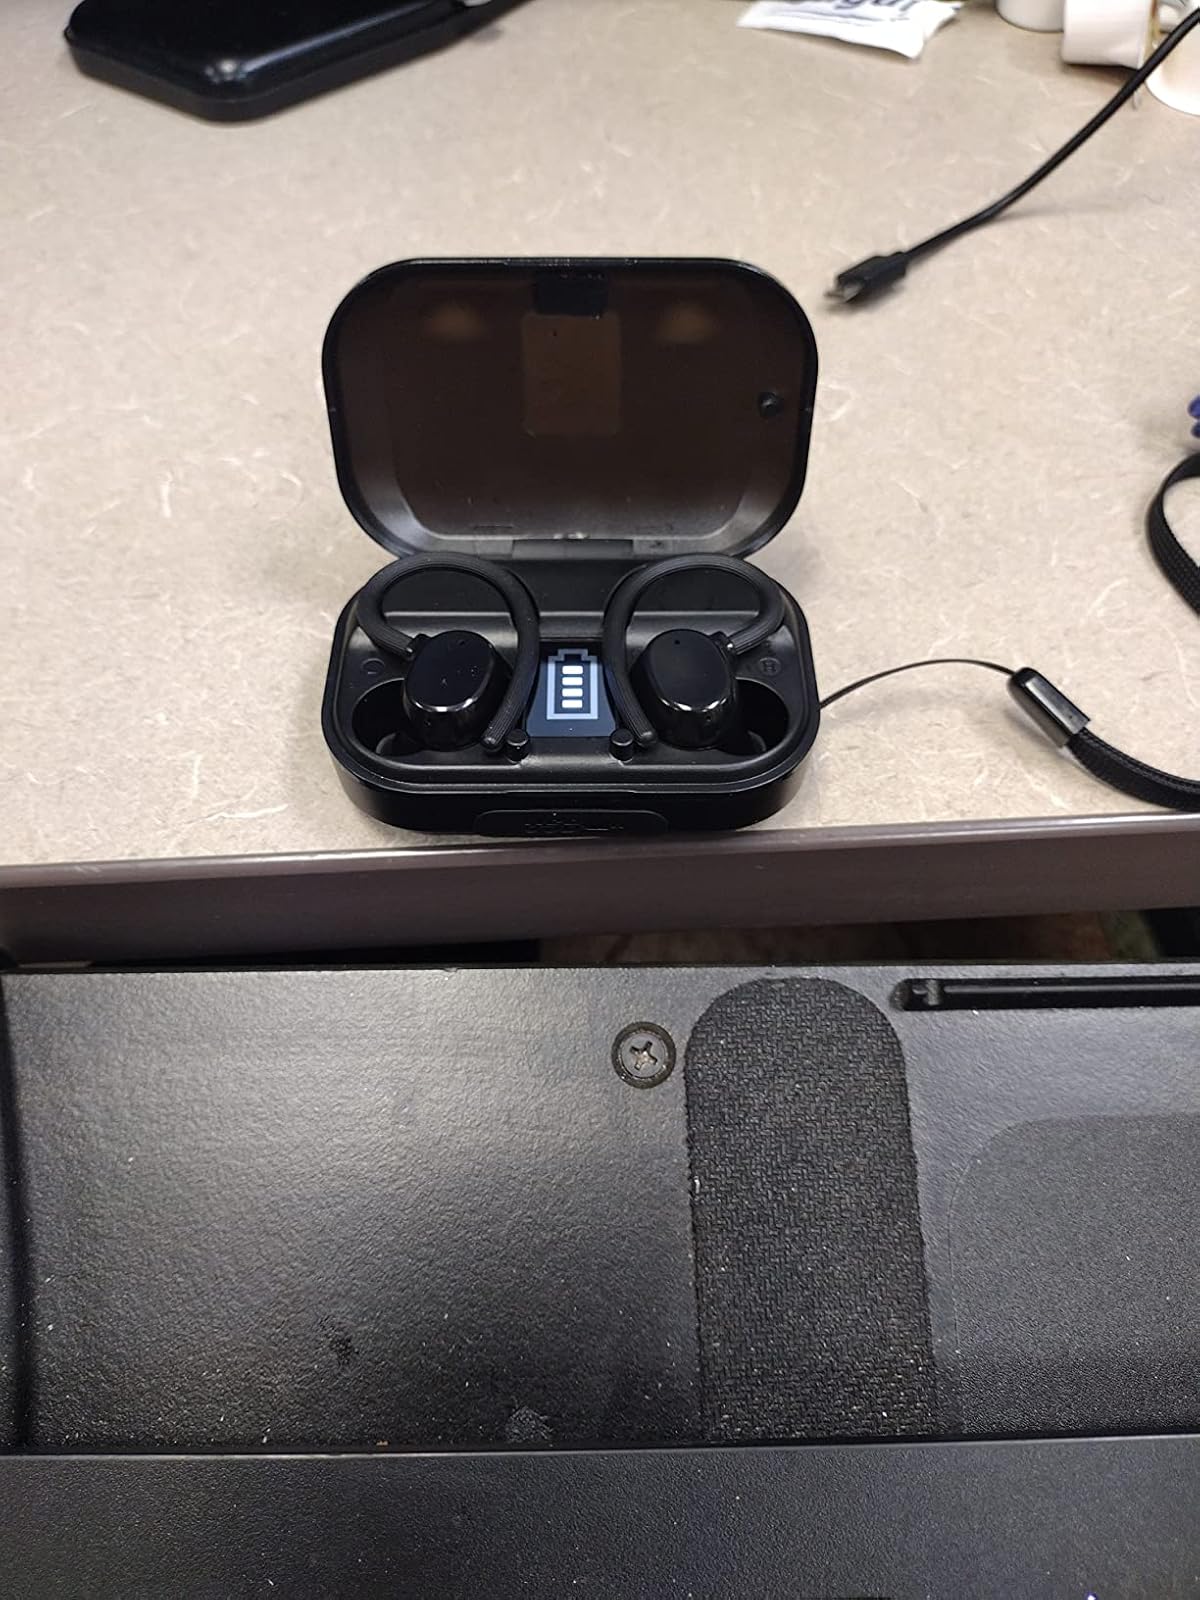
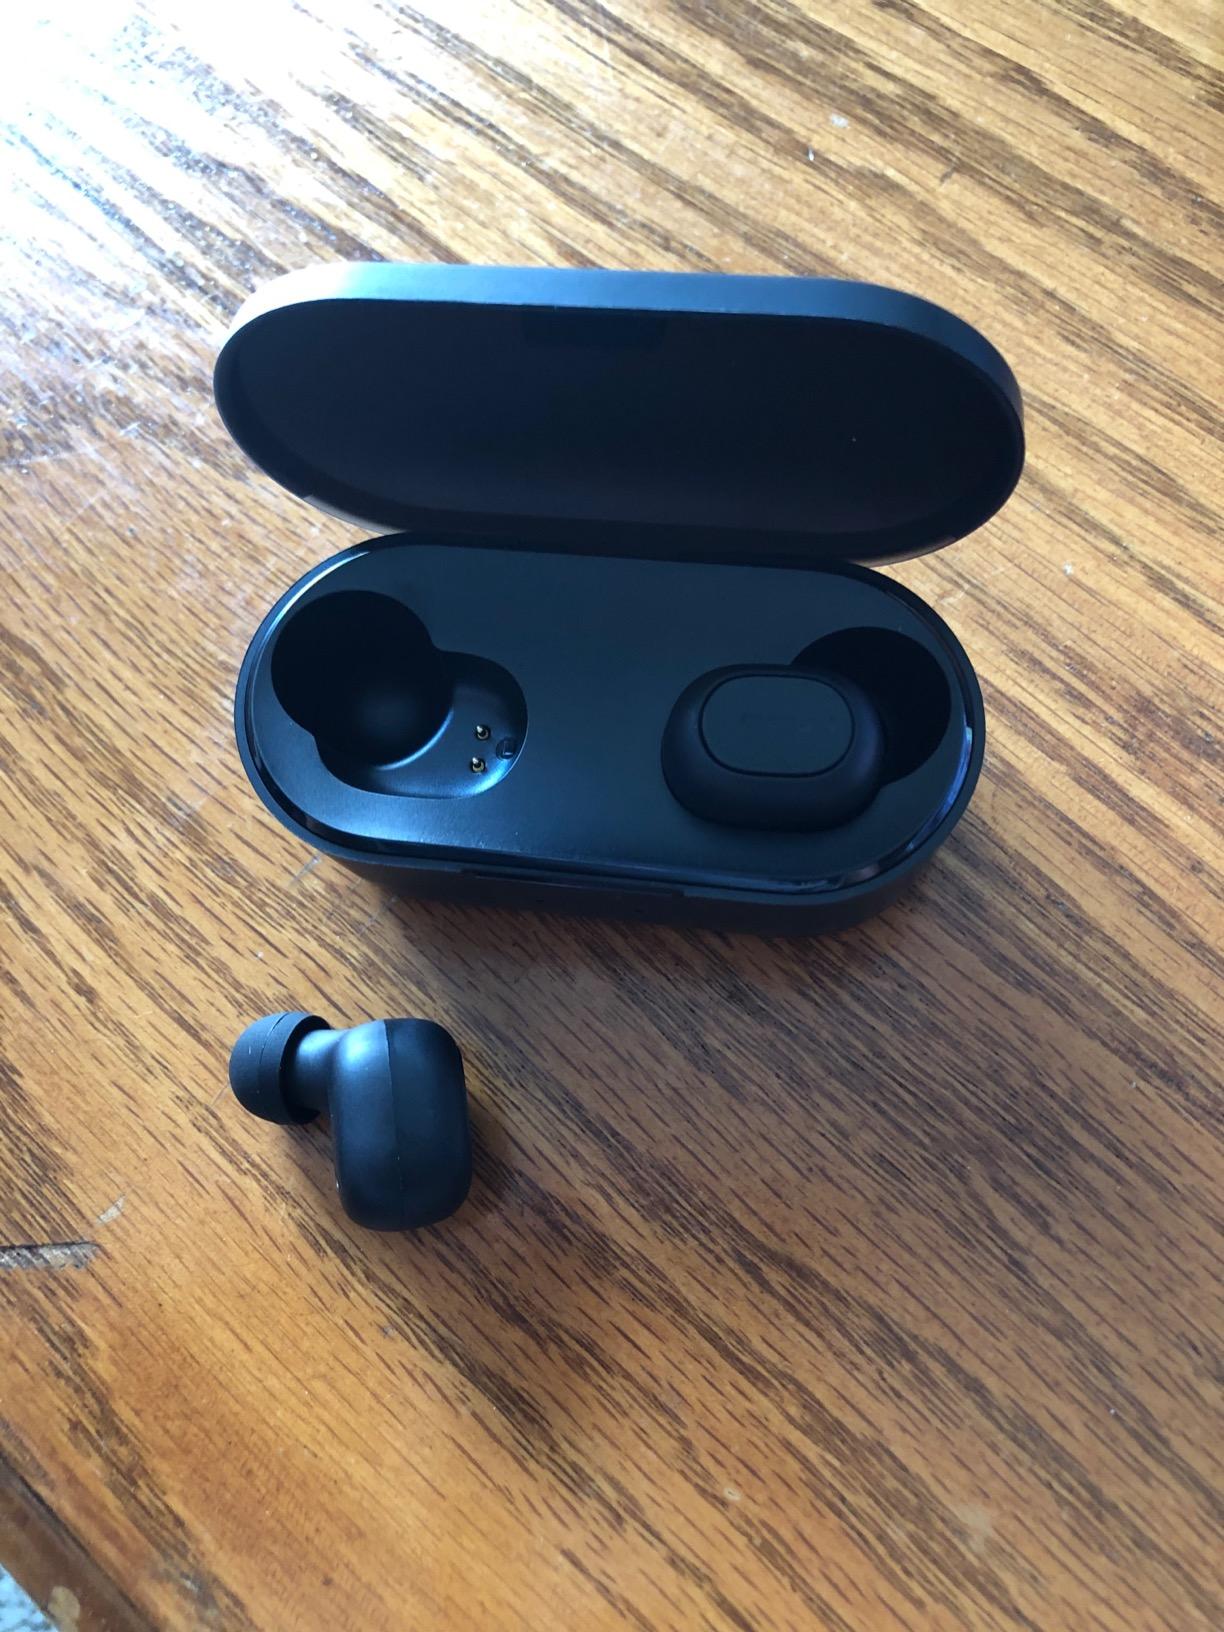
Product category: earbuds
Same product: no